Museo internazionale e biblioteca della musica

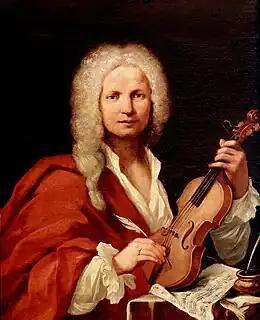
Supposed portrait of Antonio Vivaldi. Author and date unknown.

There is not much information about the development of the picture gallery, which seems to have had no rivals in Bologna during the 18th century. From the valuable letters of correspondence that Padre Martini kept with different well-known people of the time (for example, musicians that were his students in Bologna, members of the Accademia Filarmonica, music theorists, composers, nobles, illustrious intellectuals, chapel masters, and custodians of Franciscan convents), it is evident that there was a complex network of informers and intermediaries that were responsible for finding the portraits he desired.